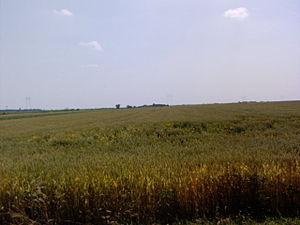
Temerin est une ville et une municipalité de Serbie situées dans la province autonome de Voïvodine. Elles font partie du district de Bačka méridionale. Au recensement de 2011, la ville comptait 19 613 habitants et la municipalité dont elle est le centre 28 227.
Les régions géographiques de Serbie situées dans la plaine pannonienne sont délimitées par les cours d'eau ; d'autres sont délimitées par des montagnes.